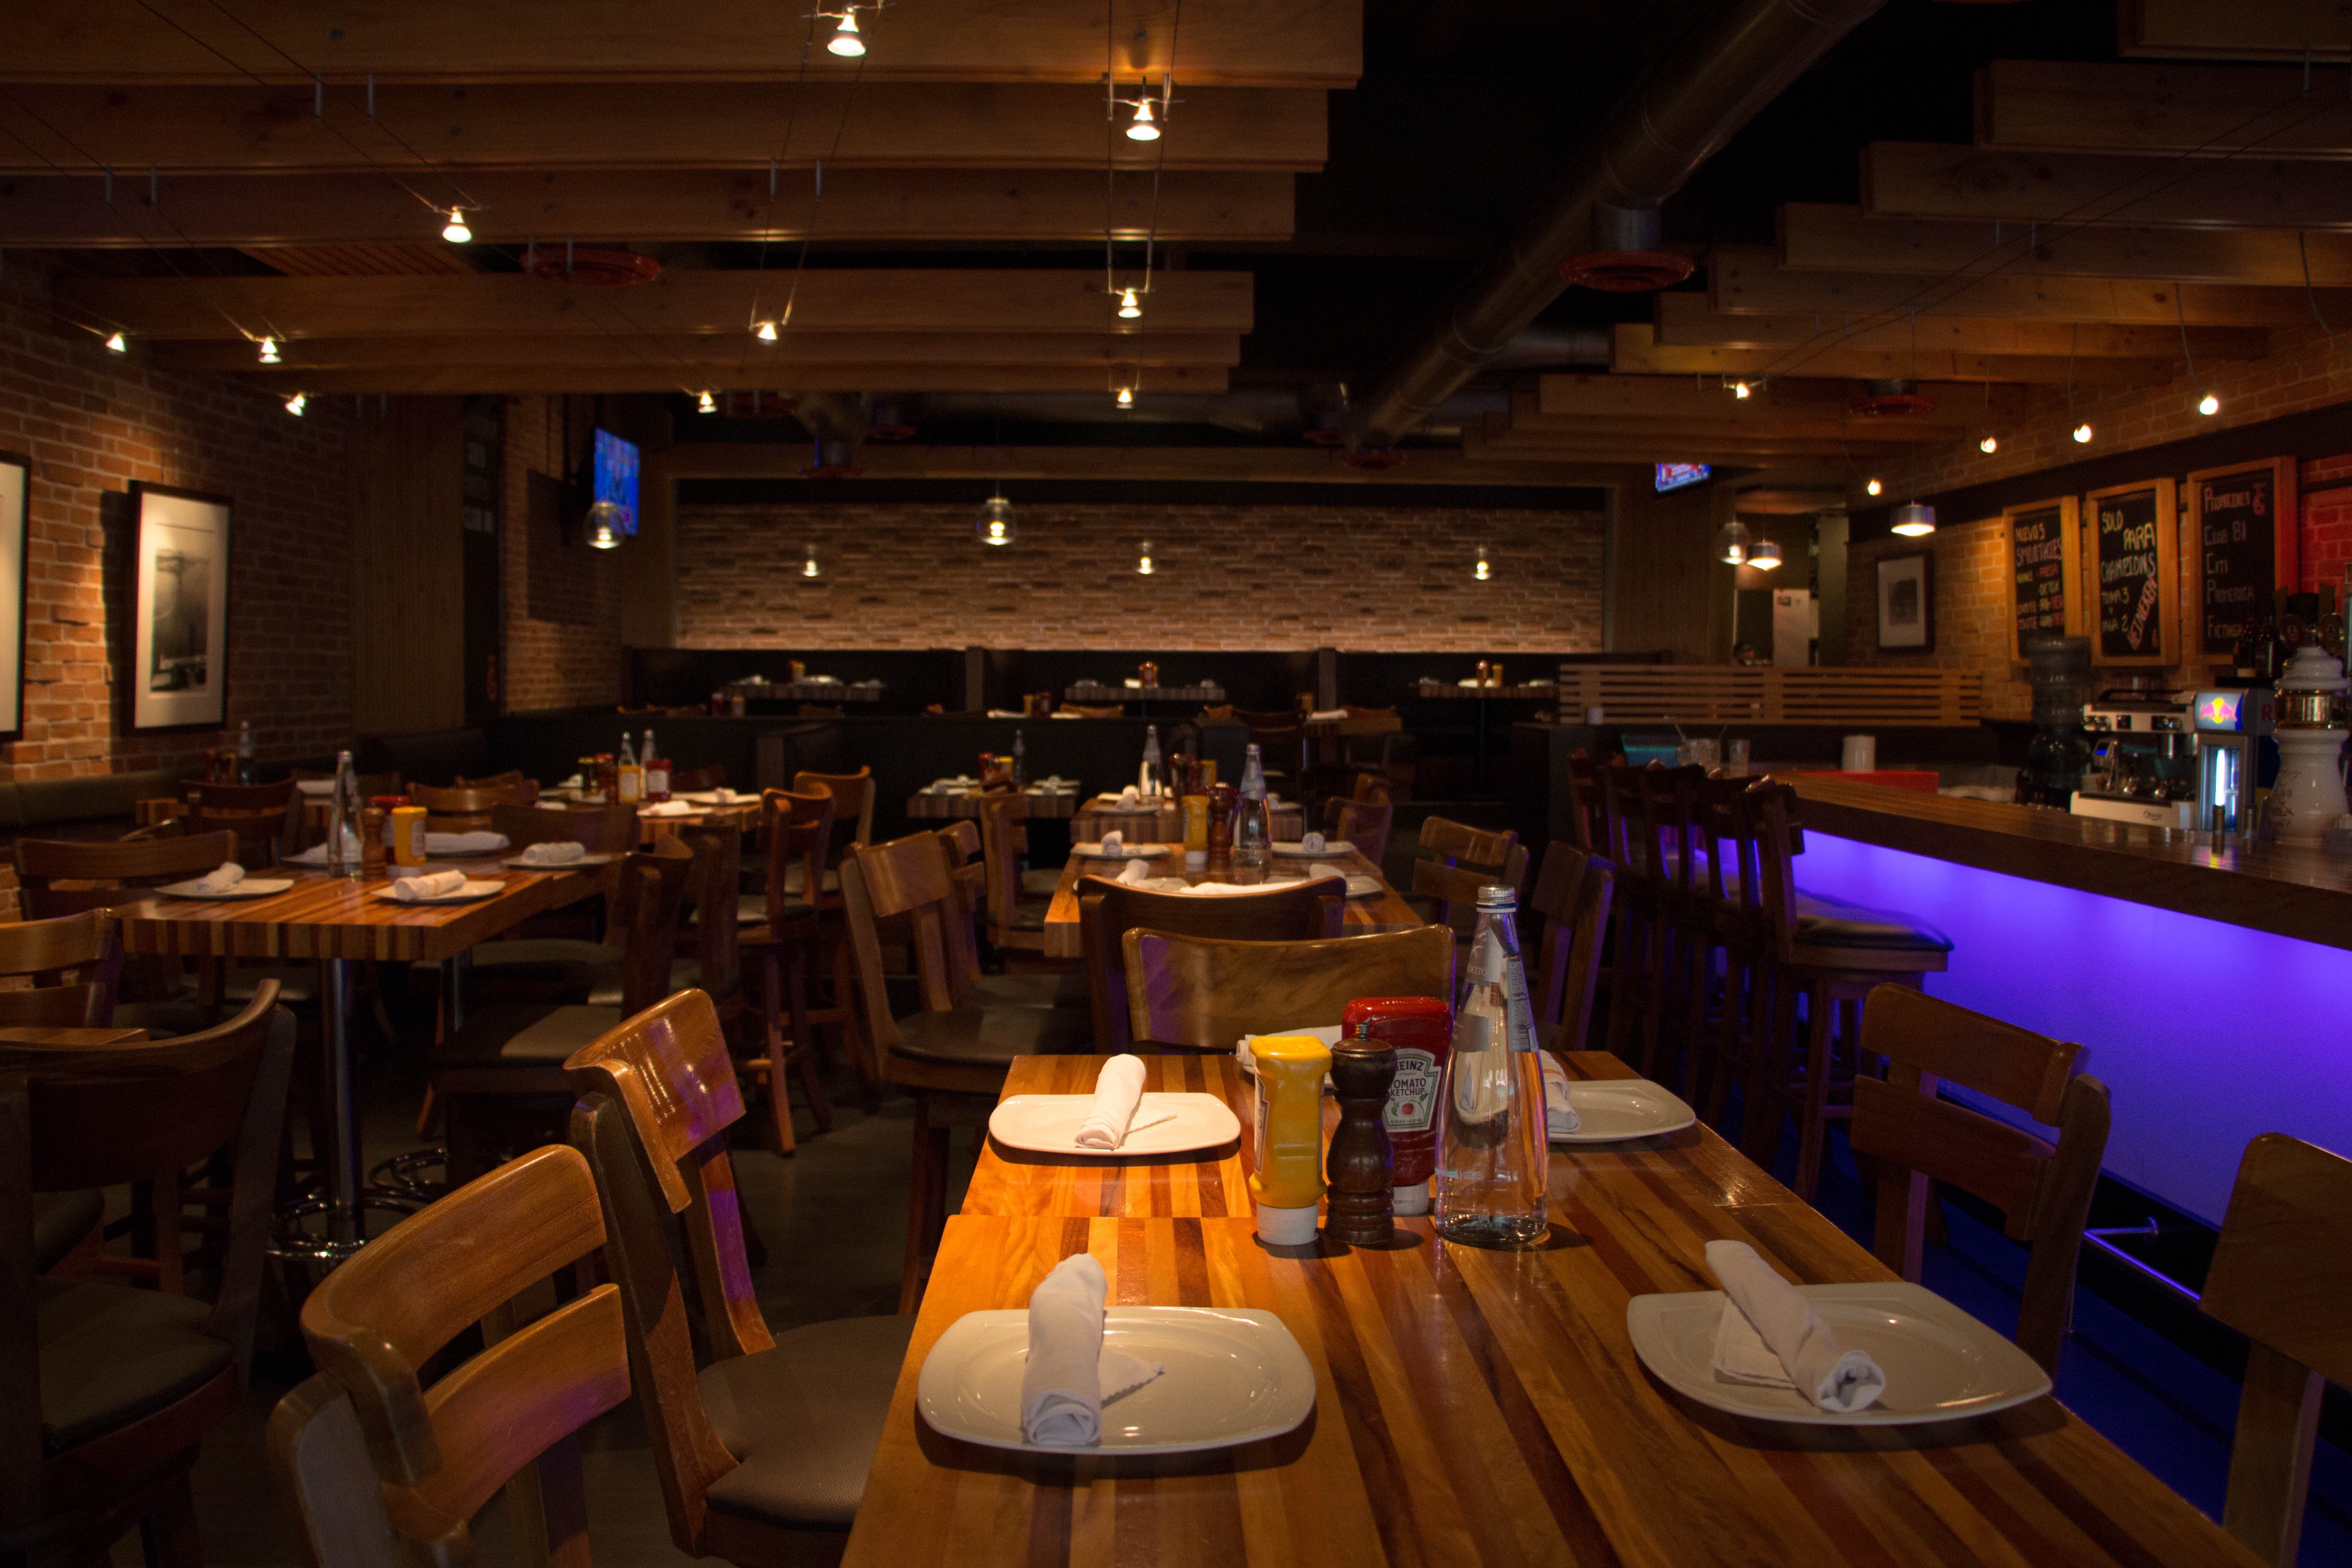
restaurant, bar, meal, function hall